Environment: real
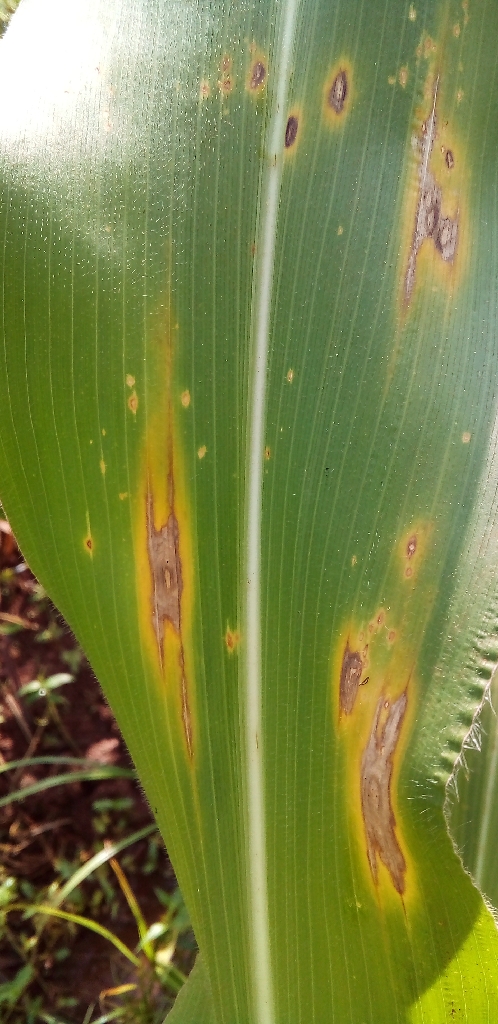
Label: northern_corn_leaf_blight